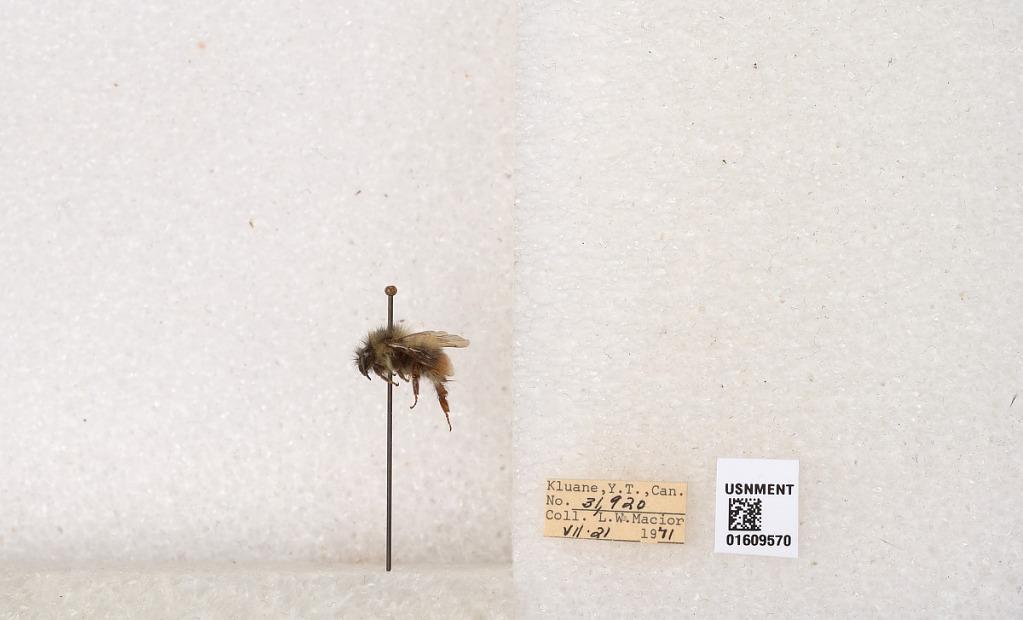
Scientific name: Bombus (Pyrobombus) sylvicola Kirby
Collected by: L. Macior
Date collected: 1971-7-21
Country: Canada
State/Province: Yukon
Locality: Kluane
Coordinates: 61.2281, -138.722